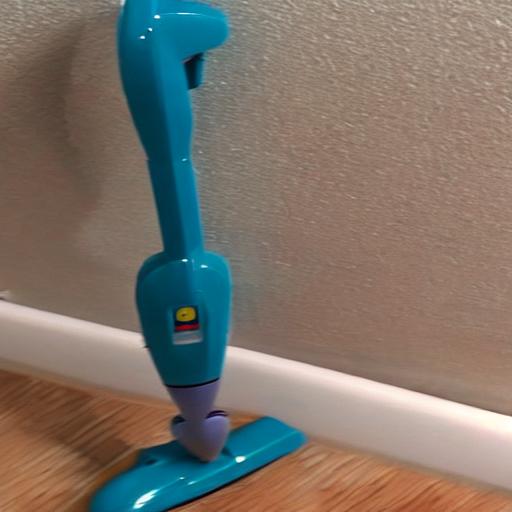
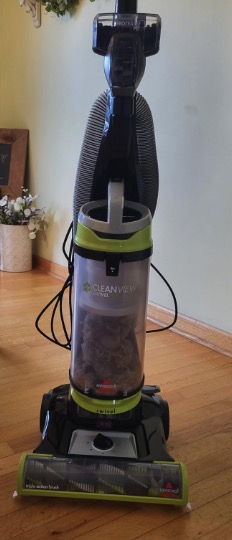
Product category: items_vacuum
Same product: no